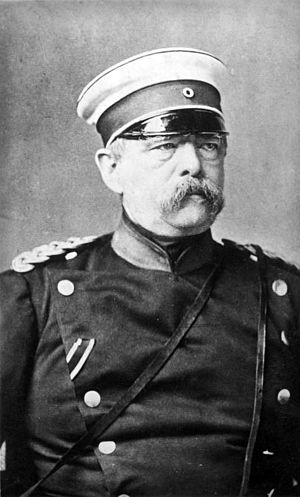
Tysklands samling 1871 / Tyske Toldforbund
Bismarck, den ledende kraft bag Tysklands samling
Tysklands samling 1871 var den formelle samling af en række større og mindre stater, primært tysktalende, til én nationalstat, som fandt sted den 18. januar 1871 ved udråbelsen af det Tyske kejserrige i Versailles, under ledelse af den preussiske kong Wilhelm 1.